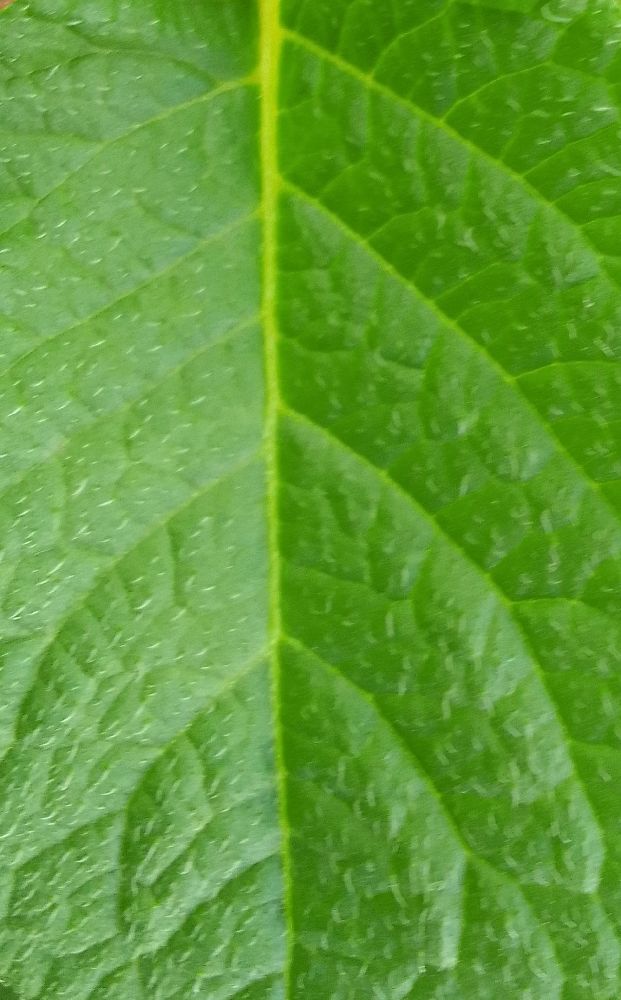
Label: Healthy